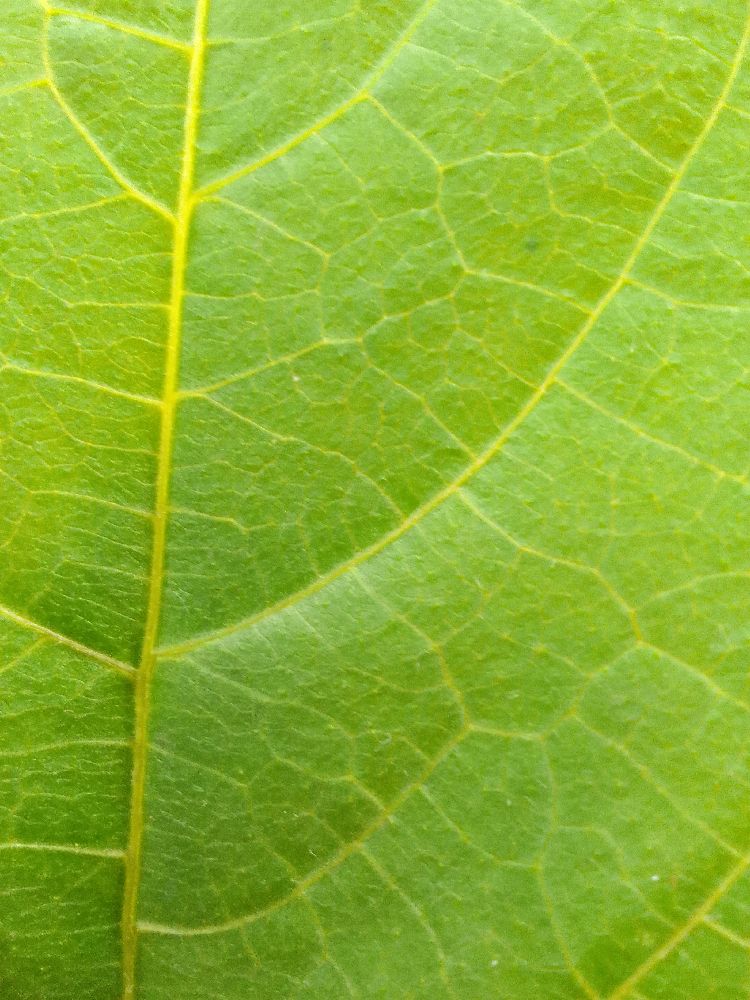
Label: healthy